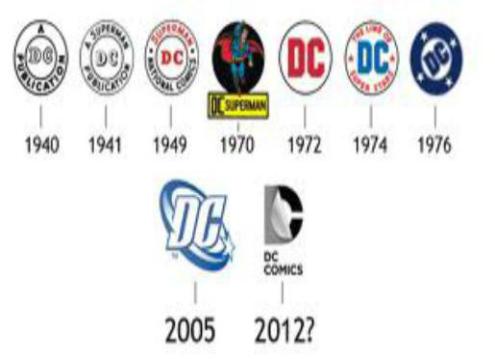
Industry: Leisure